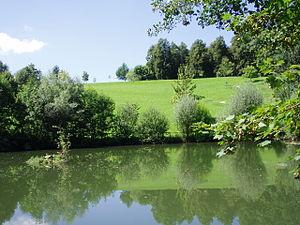
Sonthofen est une ville allemande de Bavière située dans la circonscription de la Souabe.